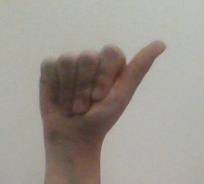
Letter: dhad